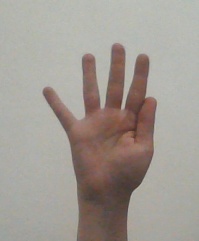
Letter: sheen